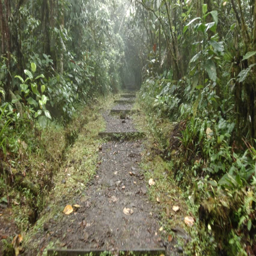
walking along a footpath running through misty montane rainforest on the slopes .